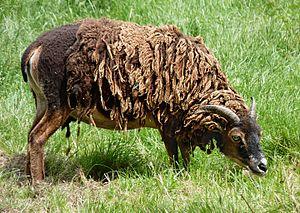
Mouton de Soay, photo prise en Belgique.